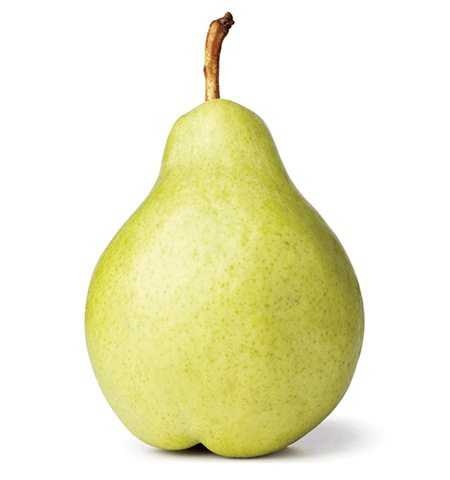
Label: Pear